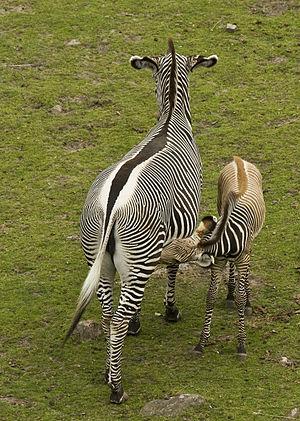
Mieso est un des 180 woredas de la région Oromia, en Éthiopie.